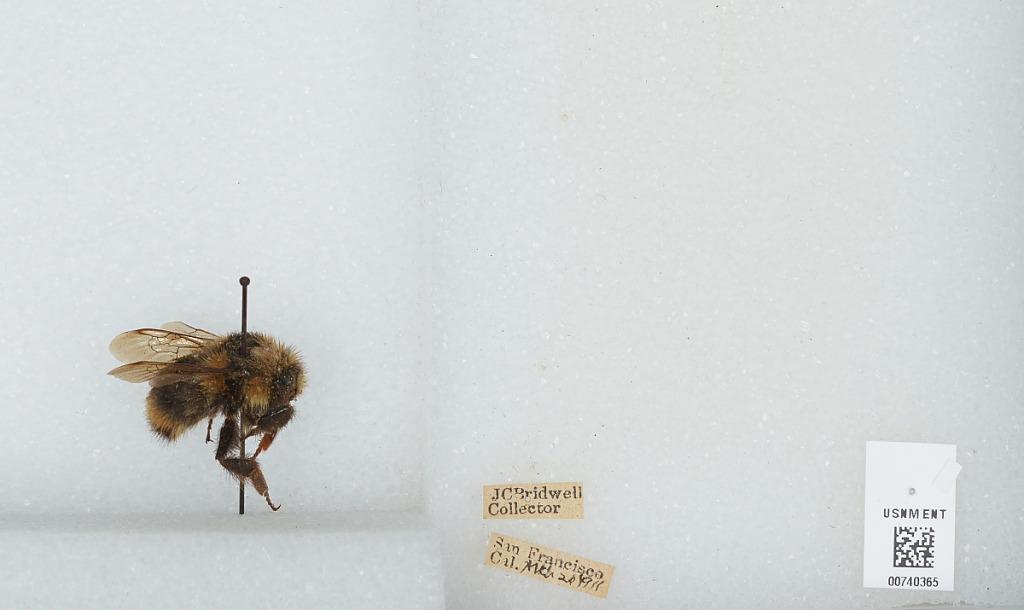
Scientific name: Bombus (Pyrobombus) bifarius Cresson
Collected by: J. Bridwell
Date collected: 1911-3-20
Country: United States
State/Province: California
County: San Francisco
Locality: San Francisco
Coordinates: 37.78, -122.42